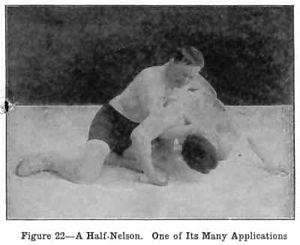
Le Full Nelson est une technique de contrôle utilisée en lutte ou au catch qui consiste à faire glisser ses deux bras sous les aisselles de son adversaire puis à joindre ses deux mains derrière la nuque de l'adversaire et à pousser dessus. C'est une double clef de tête pouvant être dangereuse pour les vertèbres cervicales.